Parthenope (siren)

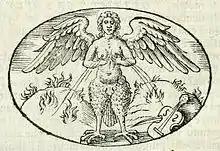
Illustration of Parthenope from the "Delle imprese trattato" by Julius Caesar Capaccio

Parthenope was one of the sirens in Greek mythology. Her name means 'maiden-voiced' from "parthenos" (παρθένος, meaning fig. 'maiden/virgin') and "ops" (ὄψ, meaning 'appearance').